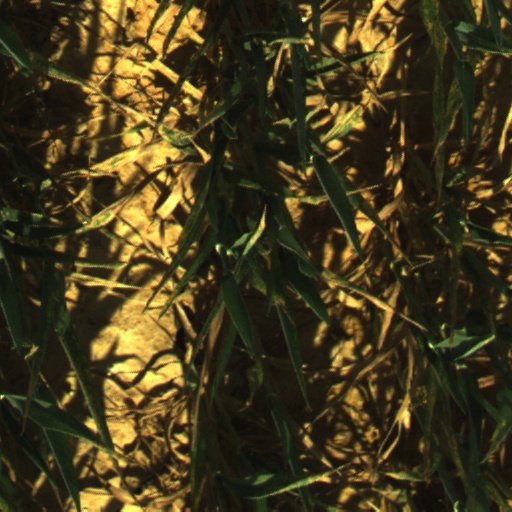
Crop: wheat